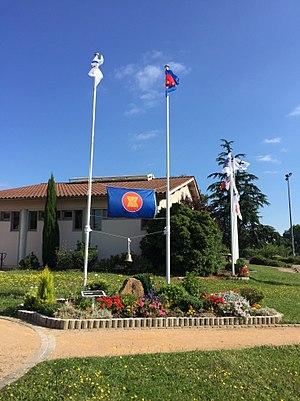
Cérémonie du 15 juillet 2016 ayant eu lieu au Mémorial Niten-Ichi-Ryu métant l’ASEAN et le Cambodge à l’honneur.
Le Mémorial Niten Ichi Ryu, établi sur la commune de Gleizé est un ensemble de stèles et de drapeaux érigés en 2014 auprès de l'école officielle de Miyamoto Musashi, école octroyée le 4 mars 1999 par la dixième lignée, Sensei Tadashi Chihara, et dont Sensei Yannik Barrot est garant. Ce mémorial est dès lors instauré afin de célébrer les relations entre la France et l'Asie. Initialement dédié aux relations entre la France et le Japon, le mémorial a étendu son périmètre de célébrations d'amitiés, au fur et à mesure que les représentants ou consuls de pays ou organisations remettant leurs couleurs acceptaient d'assister à des cérémonies de lever de drapeaux. En 2017 flottent 17 drapeaux, ceux du Japon, de la France, du Cambodge, des pays de l’ASEAN et de la Russie. S'y ajoutent d'autres drapeaux provinciaux ou régionaux, héraldiques claniques ou symboliques, ou encore officialisant le Sacré-Cœur royal, le « Sacré-Cœur tricolore », et l’Esprit-Saint. Ces derniers authentifiés à partir du 19 mai 2010 sont accrédités depuis qu'ils ont flotté devant le Budokan Miyamoto Musashi institution japonaise située au sein du village de naissance de Miyamoto Musashi Ōhara-Cho.